Karekin I (Cilicia)

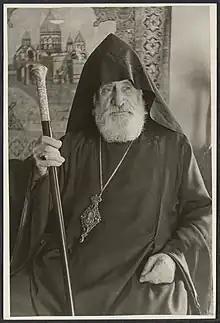
Garegin I of Cilicia

Karekin I (17 December 1867 in Khachisar (now Chardakhlu), Artsakh – 21 June 1952 in Antelias, Lebanon) was a scholar of Armenian art and Catholicos of Cilicia of the Armenian Apostolic Church from 1943 to 1952.